Five-Year Development Plans of Indonesia

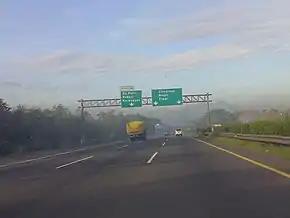
Jagorawi Toll Road built during the second "Pelita"

Running from 1974 until 1979, The main focus of second "Pelita" was still on agriculture and also other sectors such as industrial, education, healthcare, and transmigration. The agricultural sector was focused on pest control that impacted the food production speed and global economic and oil crisis that impacted industrial sector. However the second "Pelita" succeeded by the economic growth of 7% annually, improved irrigation, and increased agricultural and industrial sector production. The second "Pelita" also saw new roads and bridges infrastructures being built including the Jagorawi Toll Road connecting Jakarta with Bogor and Ciawi. Transmigration saw an increase during the second "Pelita" which mainly caused by some villages being cleared for infrastructure projects such as reservoirs which prompted villagers to be relocated to other villages or islands with housings being guaranteed by the government.